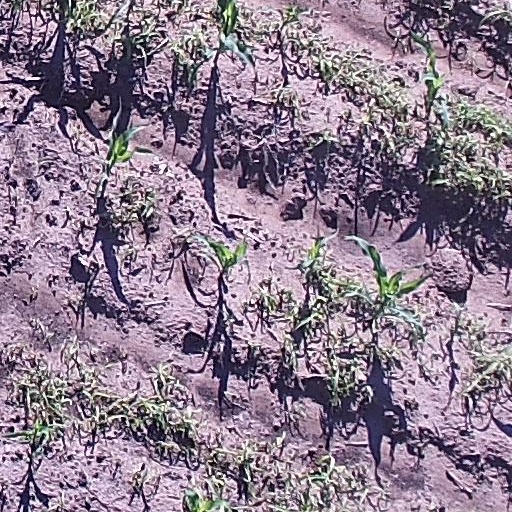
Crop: maize; corn